Rehana Maryam Noor

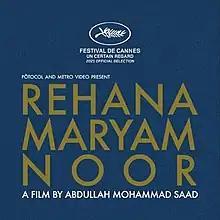
Title Poster

Rehana Maryam Noor is a 2021 Bangladeshi film. The film is directed by Abdullah Mohammad Saad and produced by Ehsanul Haque (Babu) under the banner of Metro Video and co-produced by Sensemakers Productions. The film is about the struggling life of a 37-year-old assistant professor of a medical college. It was internationally distributed by German-based sales and distribution company Films Boutique.